Buildings and architecture of Bristol

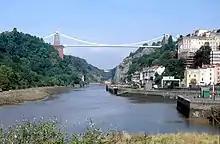
Clifton Suspension Bridge.

The Victorian era saw further expansion of the city, both in its industrial heartland around the docks and in the suburbs, particularly in Clifton.